Christian Kaufmann (alpine guide)

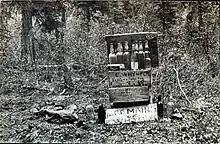
Humorous mischief: Whymper's liquor bottles with a sarcastic sign that reads, "The Remains of E. Whymper" (1901)

At the turn-of-the-century, Kaufmann guided Herbert J. Mothersill (1868–1937) four times, including not only trips in the Bernese Oberland (Wetterhorn, Schreckhorn, Jungfrau, Finsteraarhorn, Eiger-Mitteleggi, and Silberhorn in 1895 and 1896) but also to Zermatt (Matterhorn, Breithorn, Weishorn, and Rothorn) and Chamonix (Mont Blanc in 1897). After many challenging climbs, Mothersill died after being fatally injured in a traffic accident.